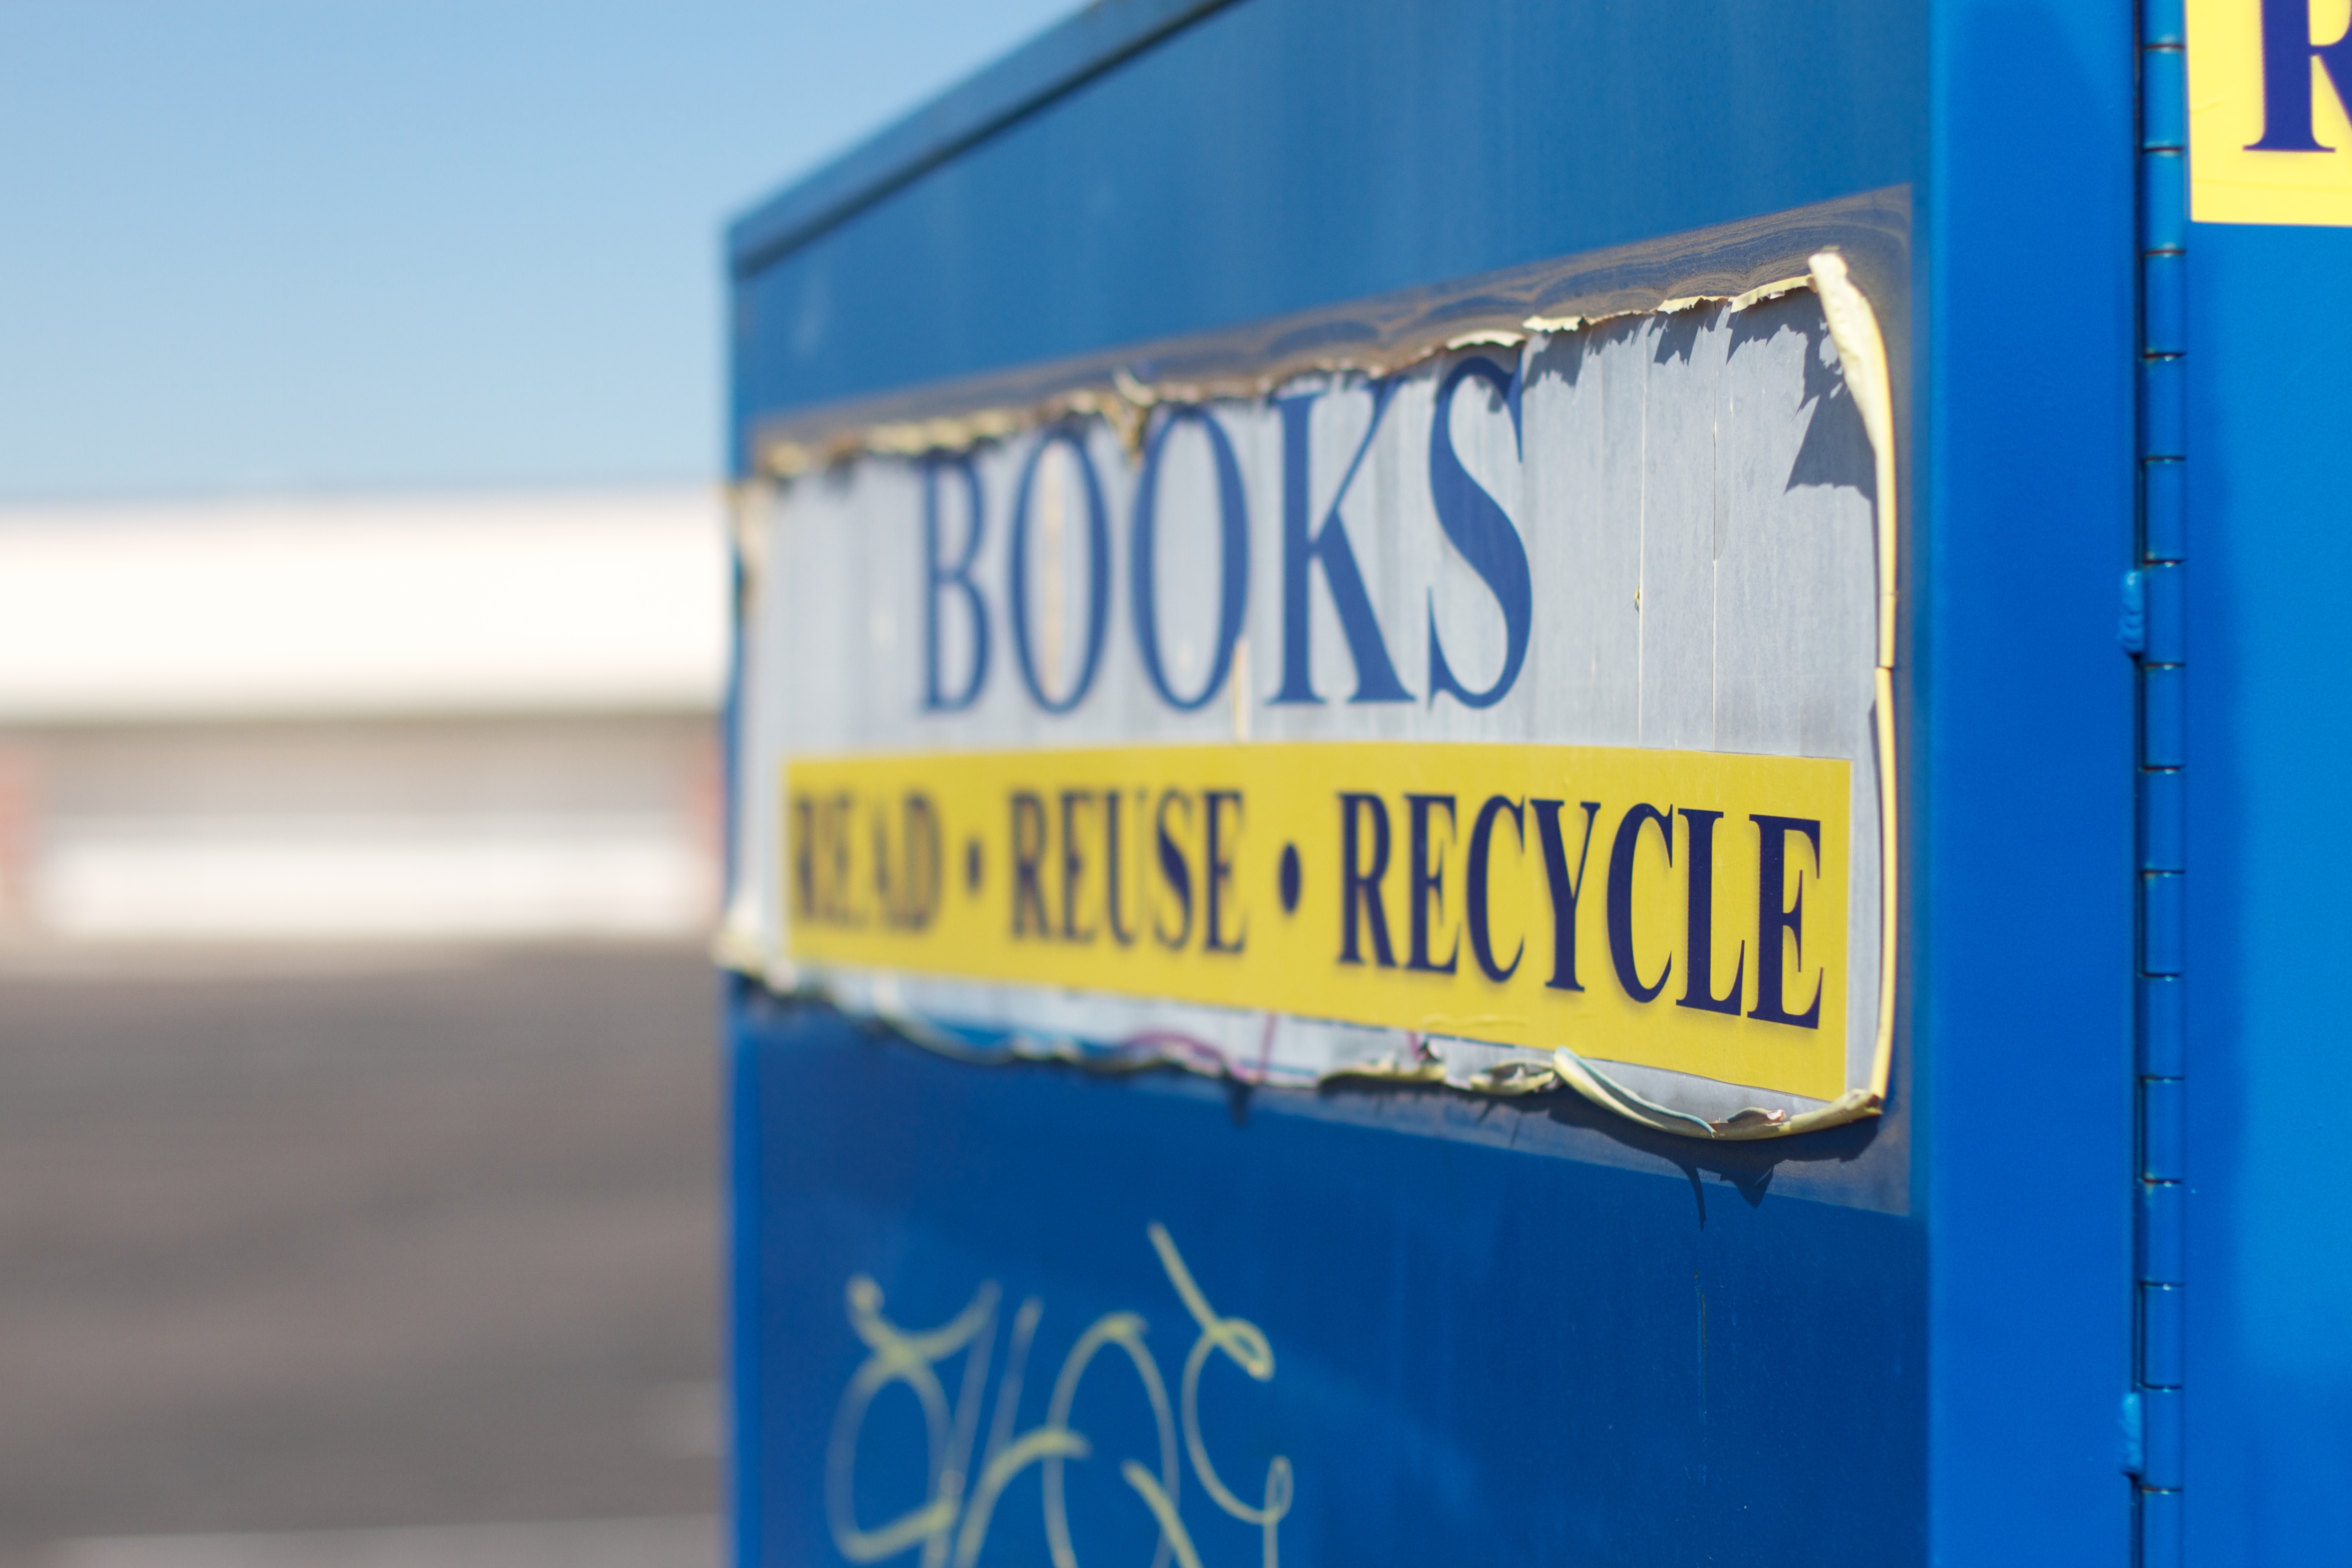
book, advertising, sign, color, blue, street sign, signage, recycle